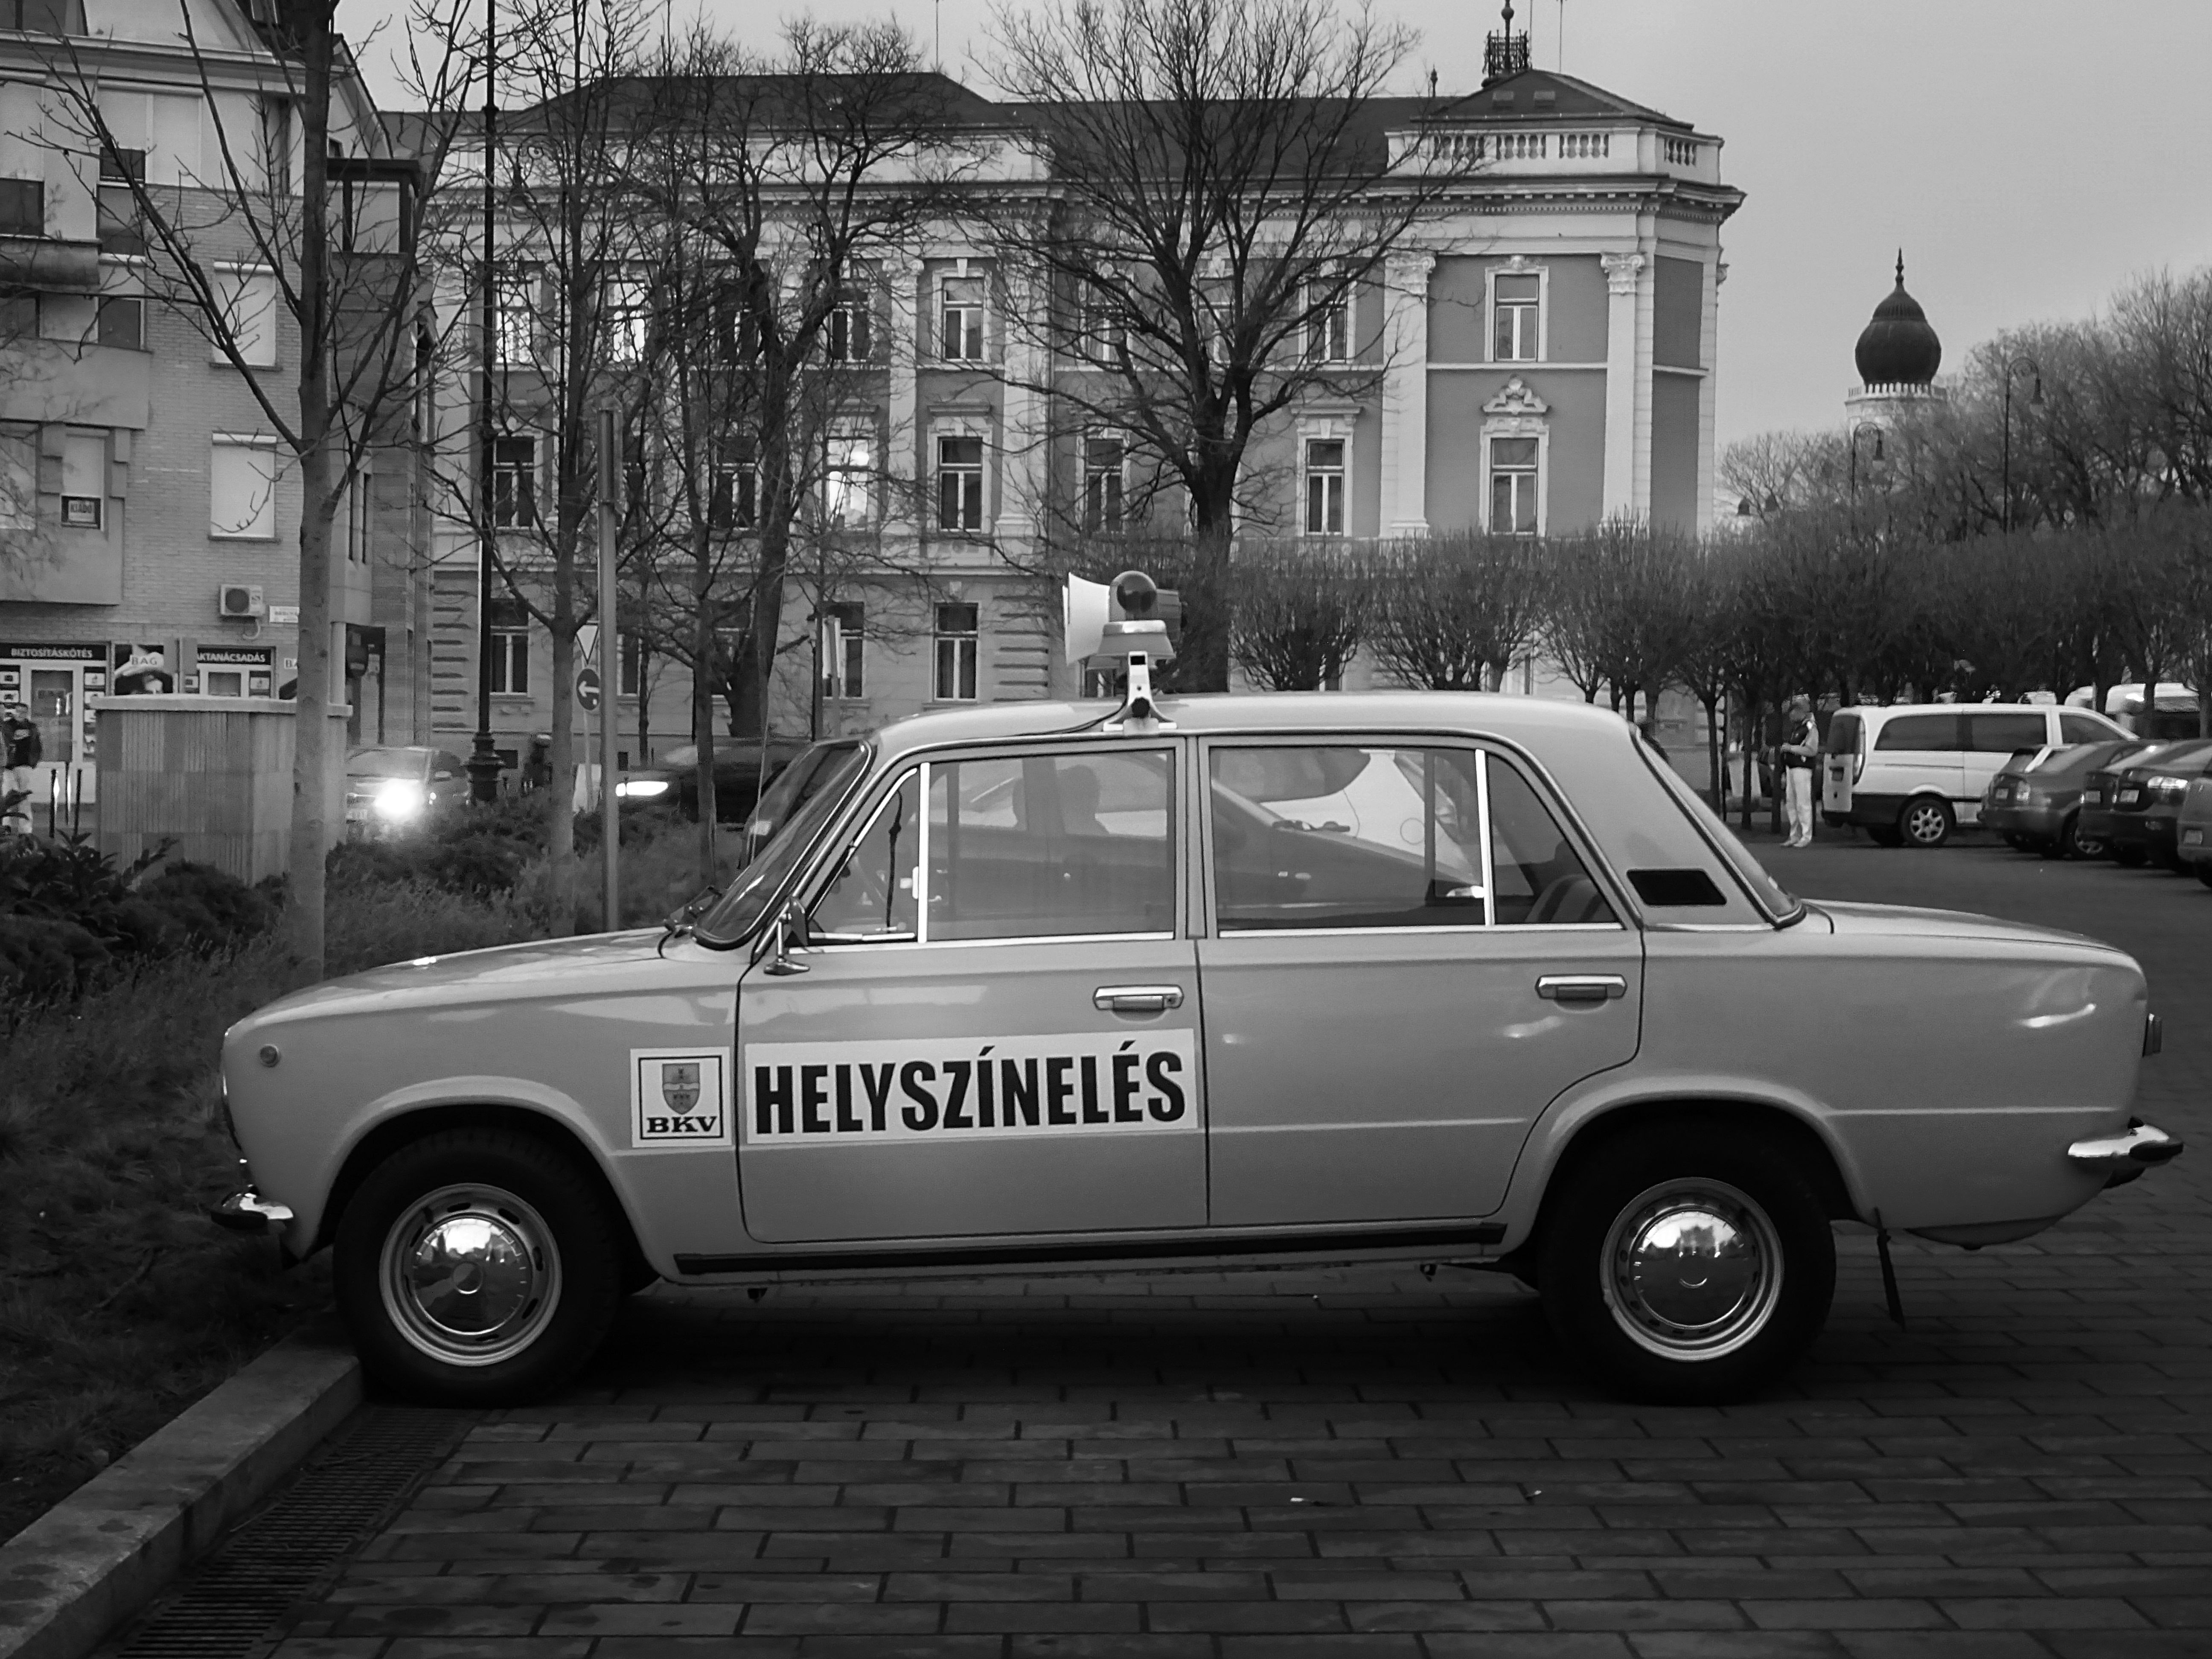
land vehicle, vehicle, car, classic car, mode of transport, family car, sedan, photography, coupe, fiat 125, city car